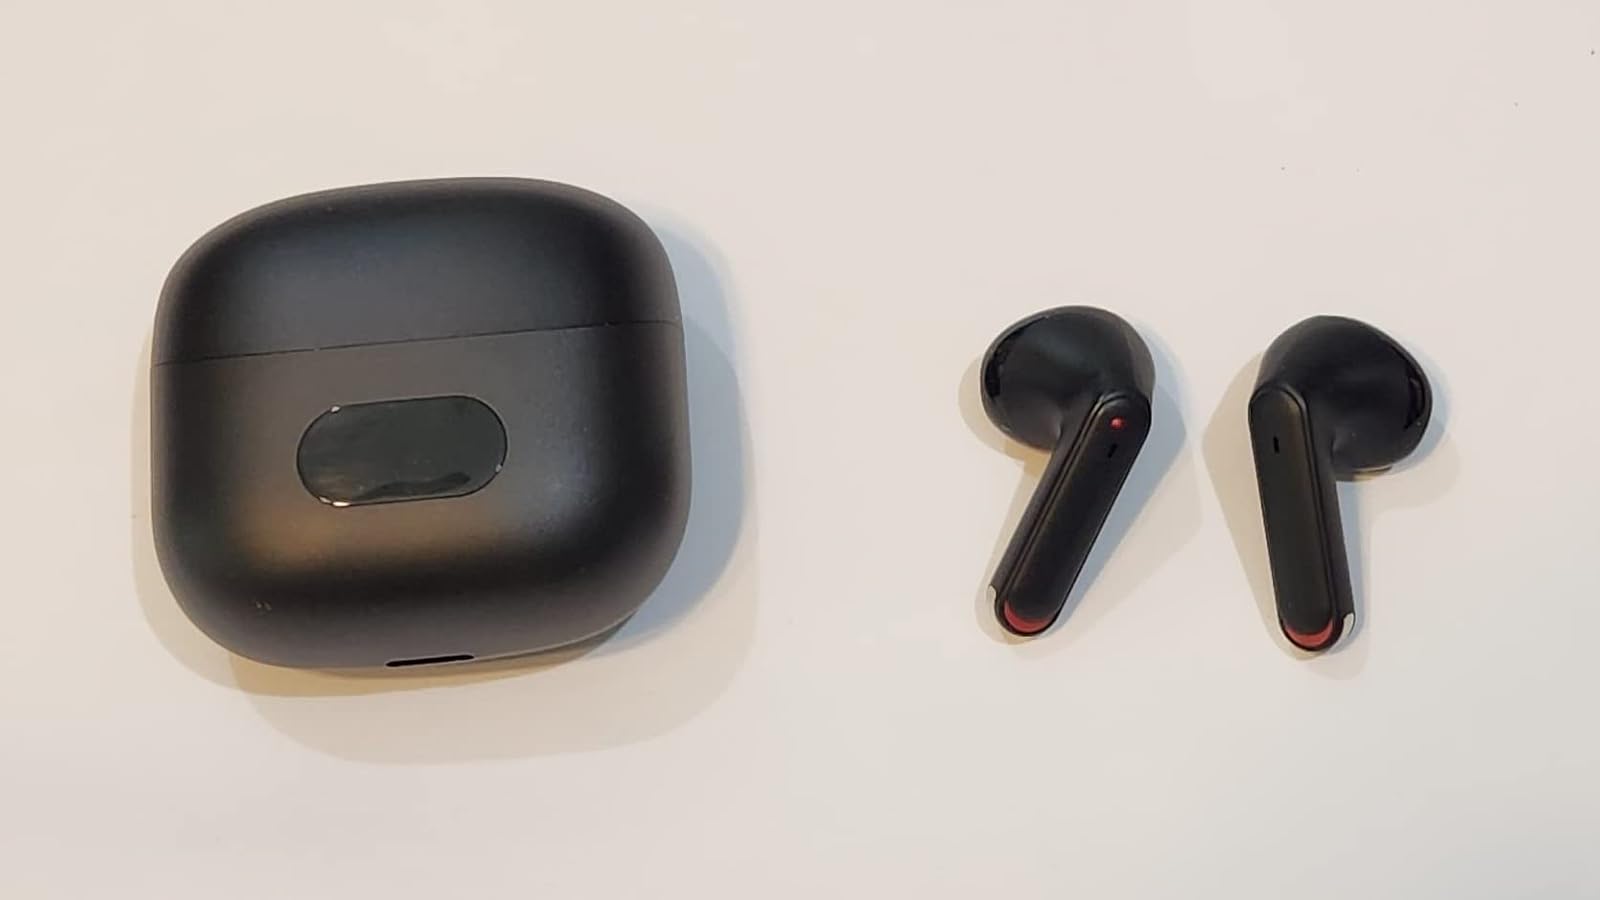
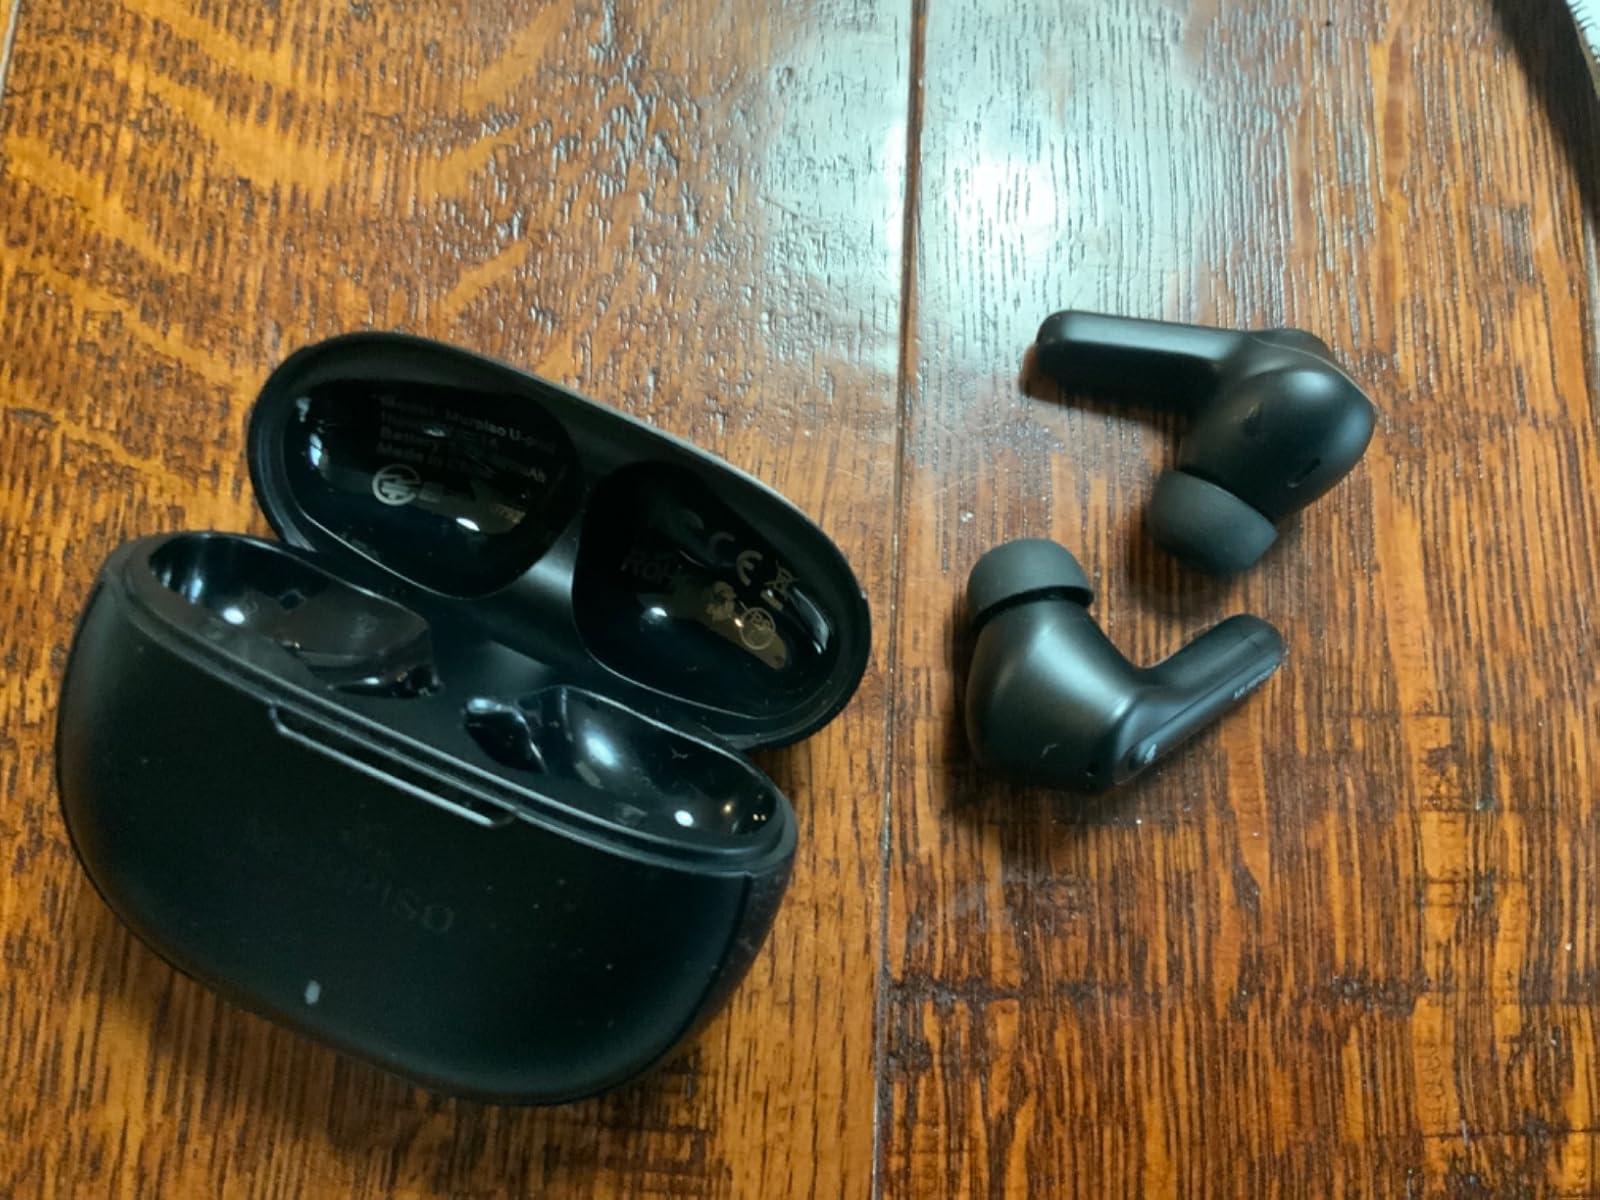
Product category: earbuds
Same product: no